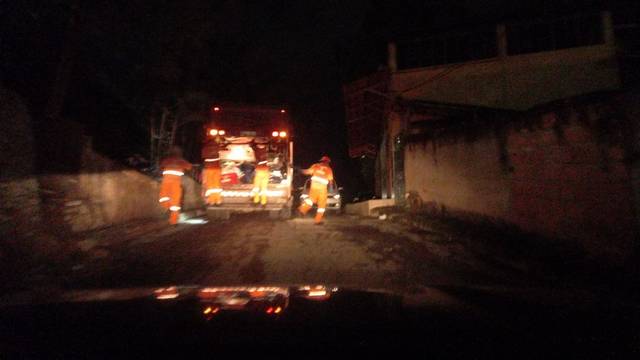
Region: Brazil
Coordinates: -19.902, -43.983